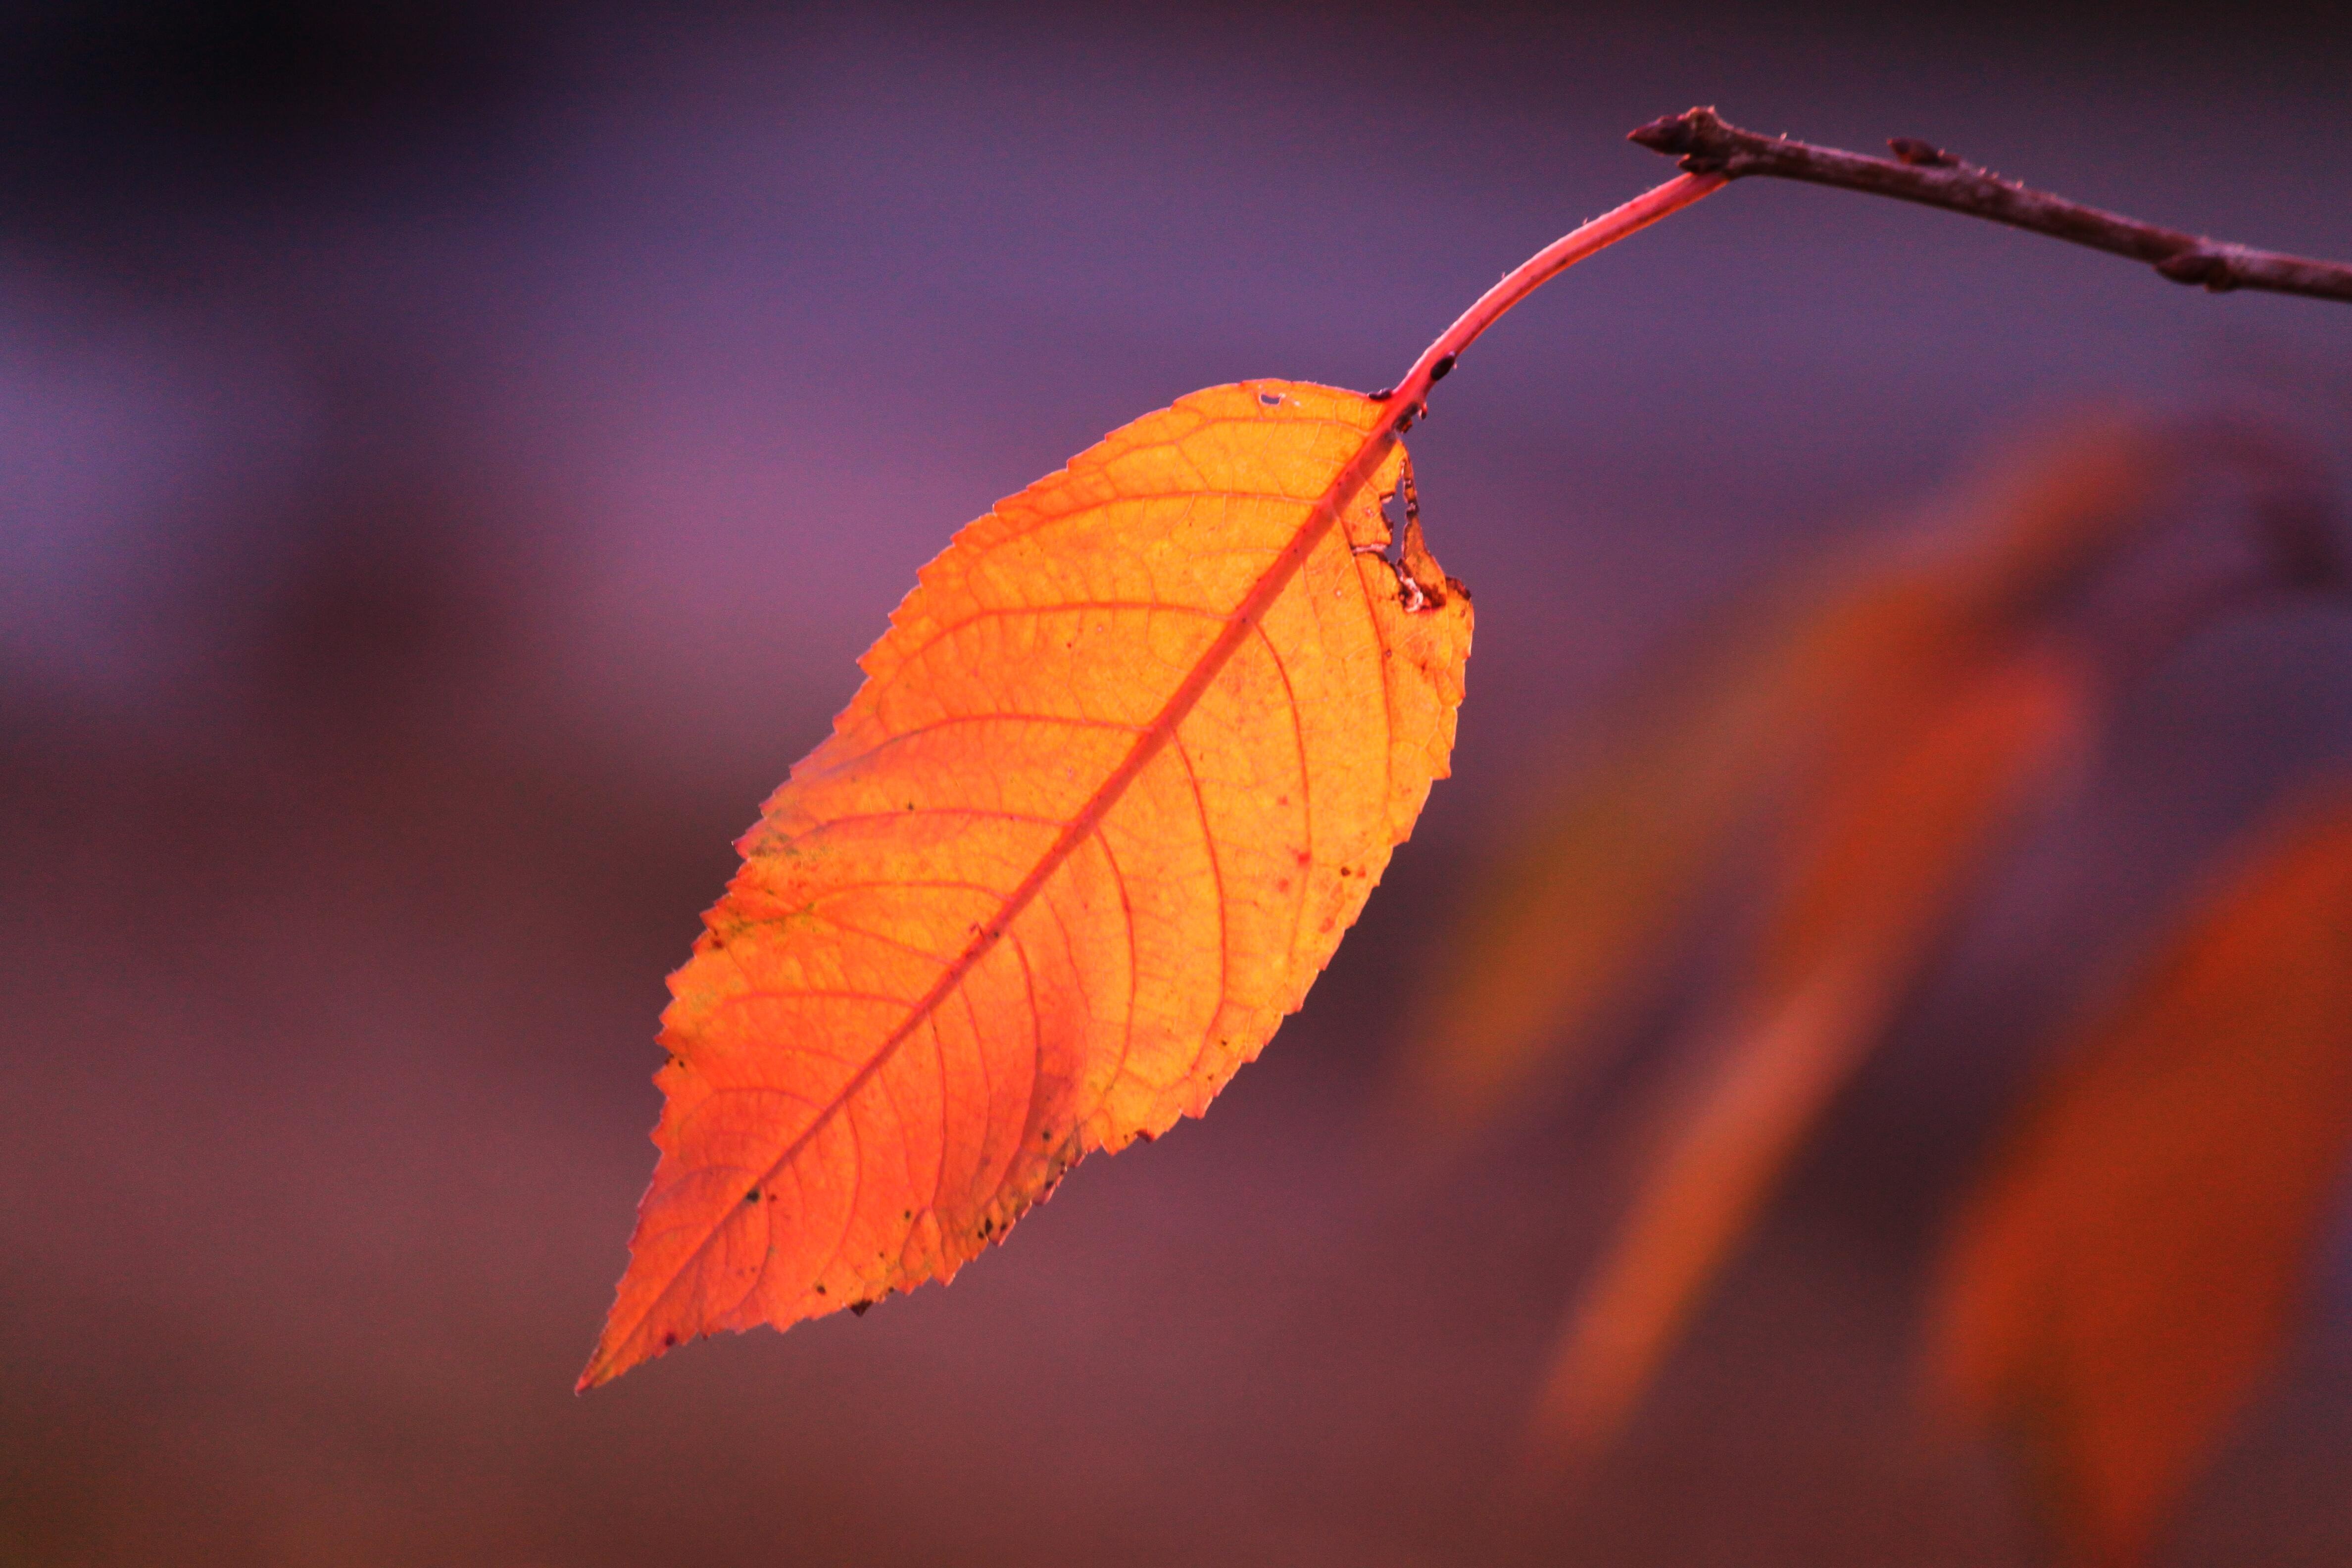
tree, nature, branch, plant, sunset, sunlight, leaf, flower, petal, orange, reflection, red, color, macro, autumn, colorful, yellow, flora, season, maple leaf, close up, leaves, sunny, fall foliage, leaves in the autumn, golden autumn, autumn colours, macro photography, colorful leaves, discolored, plant stem